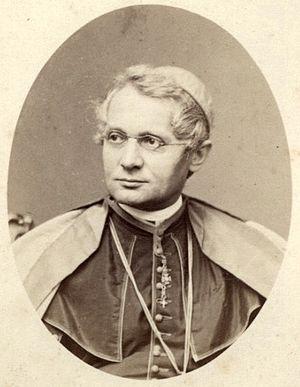
Lajos Haynald est un cardinal hongrois du XIXᵉ siècle.